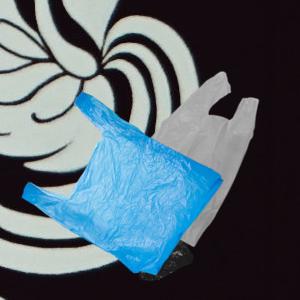
Label: plasticbags